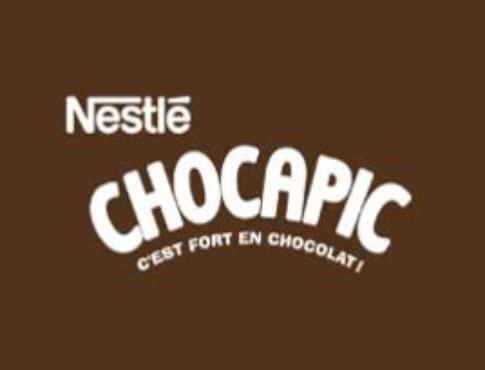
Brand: Chocapic
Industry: Food